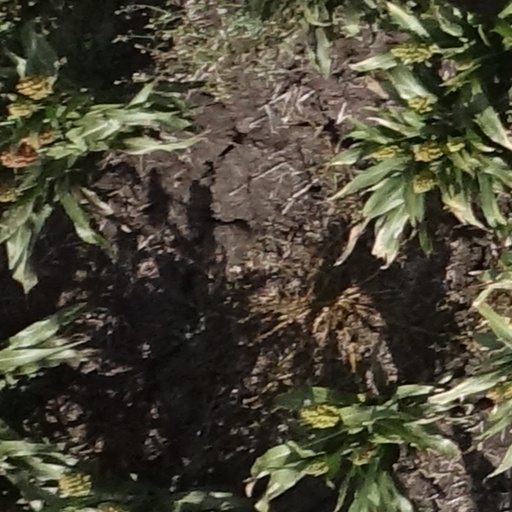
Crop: sorghum